Che Guevara

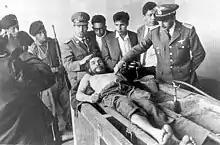
The day after his execution on 10 October 1967, Guevara's corpse was displayed to the news media in the laundry house of the Vallegrande hospital (photo by ).17px

In late 1966, Guevara's location was still not public knowledge, although representatives of Mozambique's independence movement, the FRELIMO, reported that they met with Guevara in Dar es Salaam regarding his offer to aid in their revolutionary project, an offer which they ultimately rejected. In a speech at the 1967 International Workers' Day rally in Havana, the acting minister of the armed forces, Major Juan Almeida Bosque, announced that Guevara was "serving the revolution somewhere in Latin America". In his book "Opération Condor" published in 2020, French journalist Pablo Daniel Magee reconstitutes the first incursion of Che Guevara in Bolivia on 3 October 1966, based on top-secret documents kept in the UNESCO protected Archives of Terror in Paraguay.